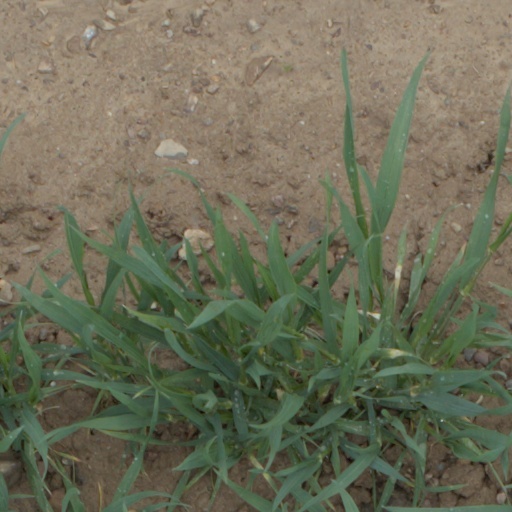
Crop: wheat